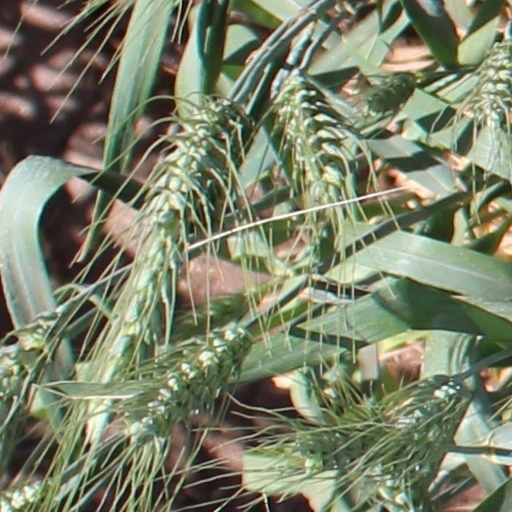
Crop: wheat